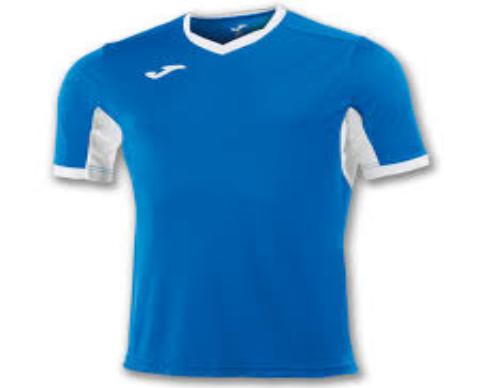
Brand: Joma-2
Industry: Clothes